Fall of Kampala

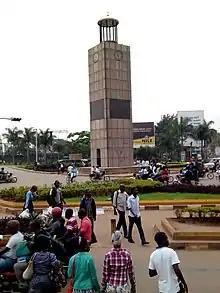
The clock tower by the Entebbe road at the edge of the Kampala city centre

On the morning of 8 April, Tanzanian officers held a final meeting in the Entebbe State House before the attack on Kampala. Brigadier Mwita Marwa, commander of the 208th Brigade, conducted the briefing. Nyerere requested that his commanders leave the eastern road from the city leading to Jinja clear so that Libyan troops and foreign diplomats could evacuate. He thought that by letting the Libyans escape, Libya could avoid humiliation and quietly withdraw from the war. Nyerere also feared that further conflict with Libyan troops would incite Afro–Arab tensions and invite the armed belligerence of other Arab states. He sent a message to Gaddafi explaining his decision, saying that the Libyans could be airlifted out of Uganda unopposed from the airstrip in Jinja. He further requested that his forces avoid damaging key buildings in Kampala, including Mulago Hospital, Makerere University, and the Parliament of Uganda. The Tanzanian plan of attack called for an advance by the 207th Brigade and a UNLF battalion from the west along the road from Masaka with a simultaneous assault from Entebbe in the south by the 208th Brigade. The latter's 19th Battalion under Lieutenant Colonel Ben Msuya was earmarked for the seizure of the city centre, while other units were to cover their flanks in the bush. The 201st Brigade was to maintain a "blocking action" north of Kampala to prevent Ugandan forces from escaping. The entire operation was supposed to take three days to complete.